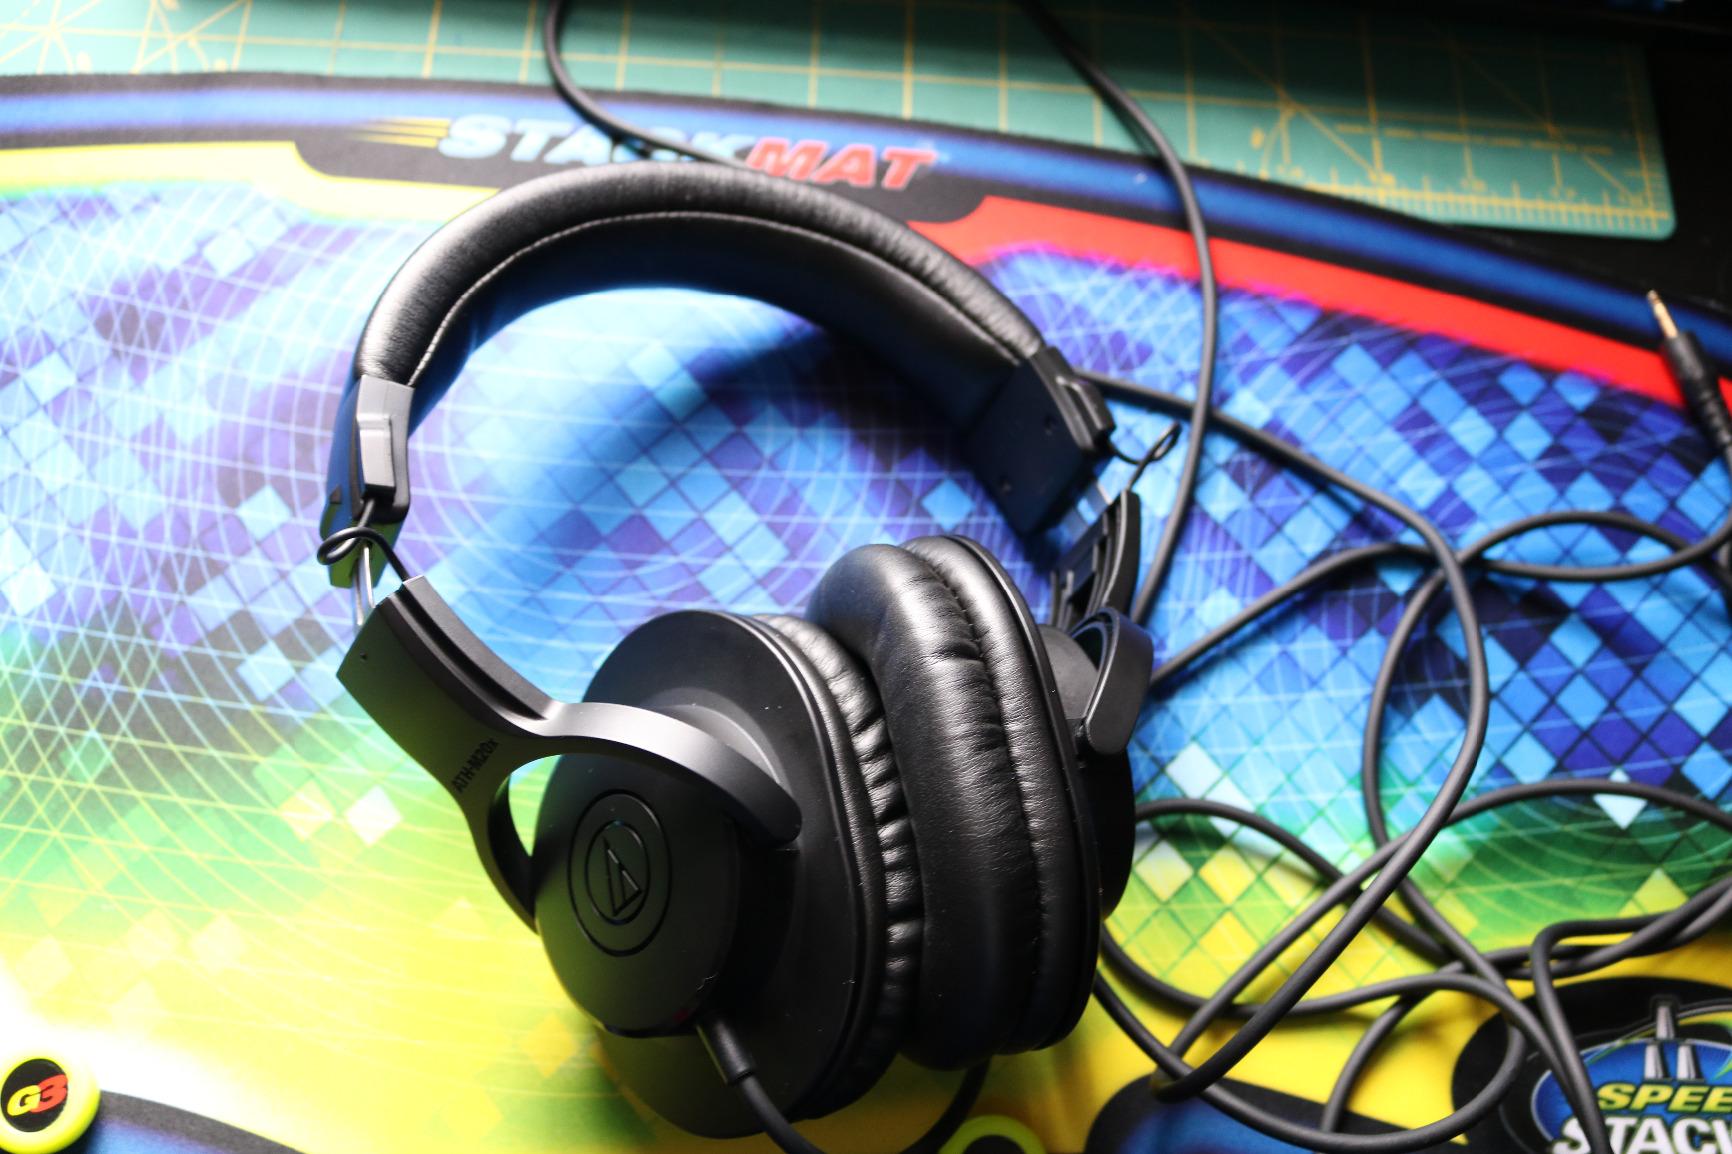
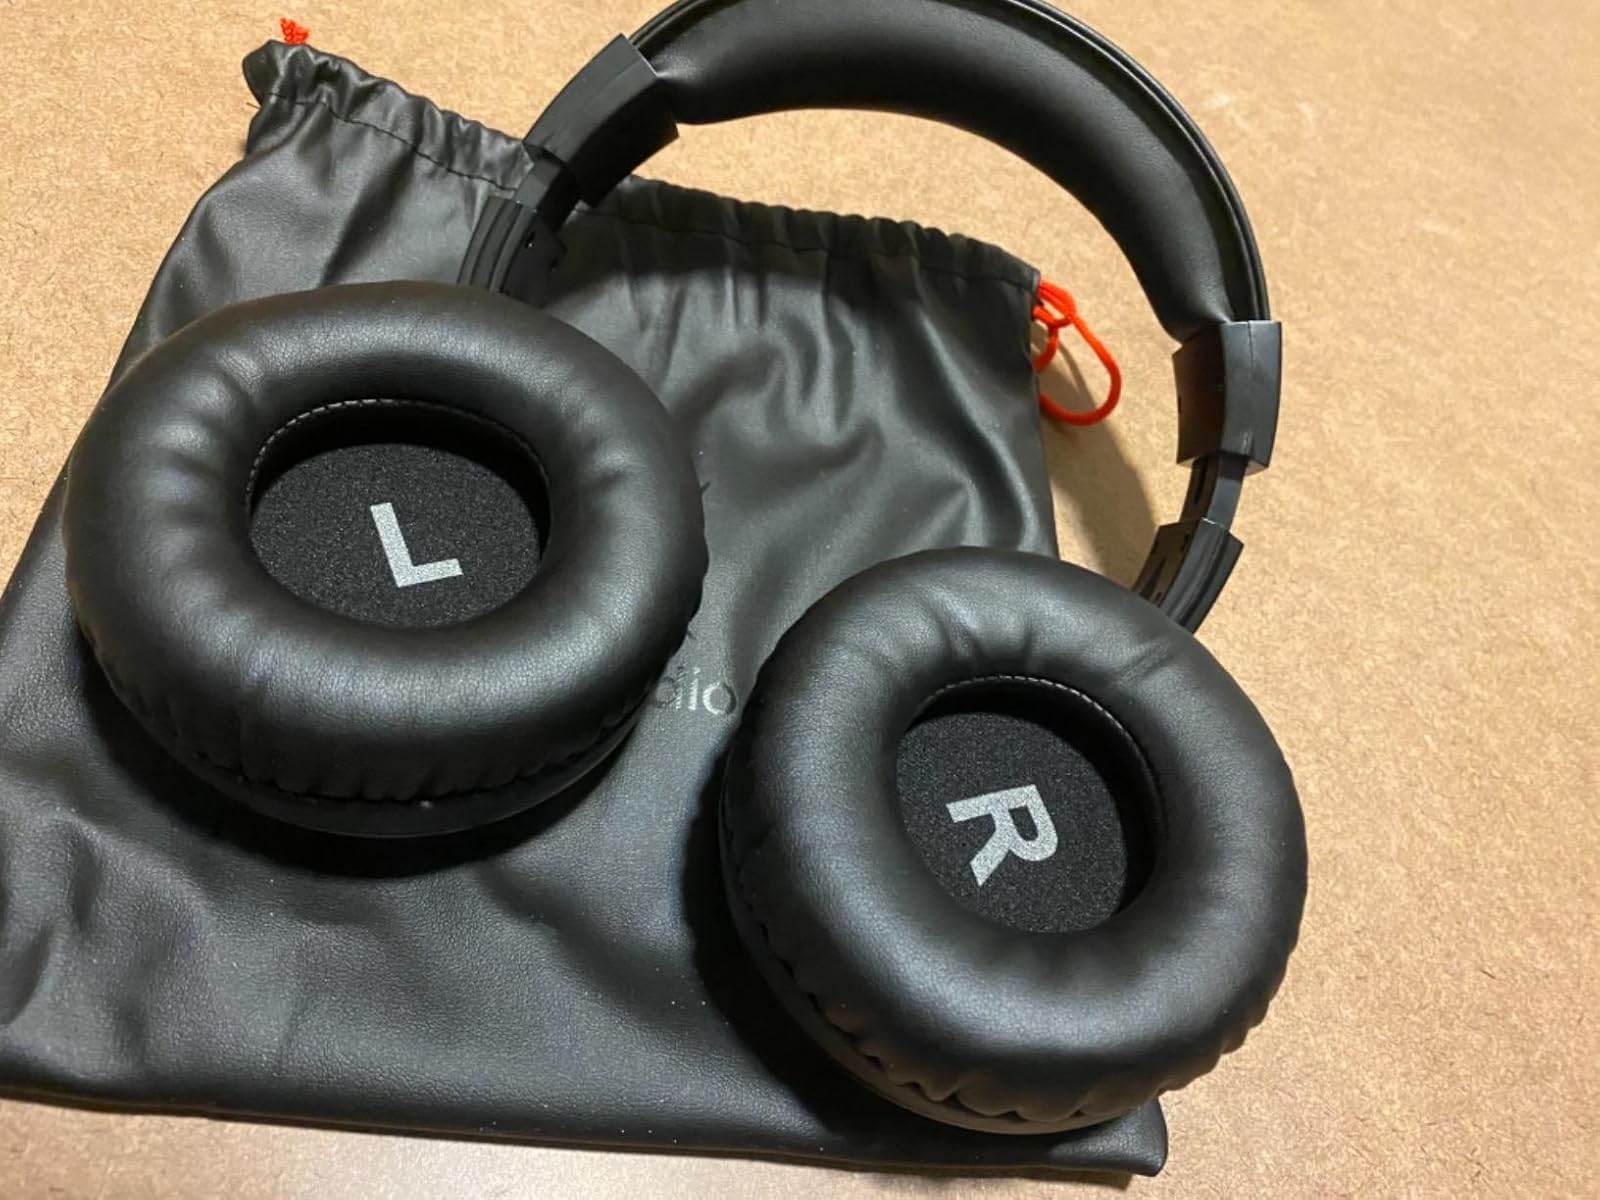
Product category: headphones
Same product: no